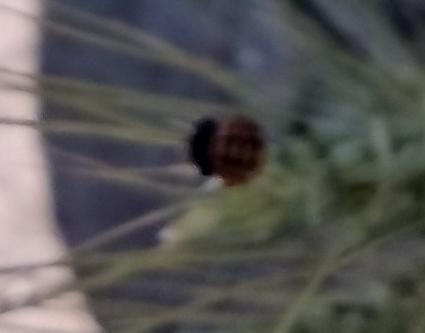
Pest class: predators